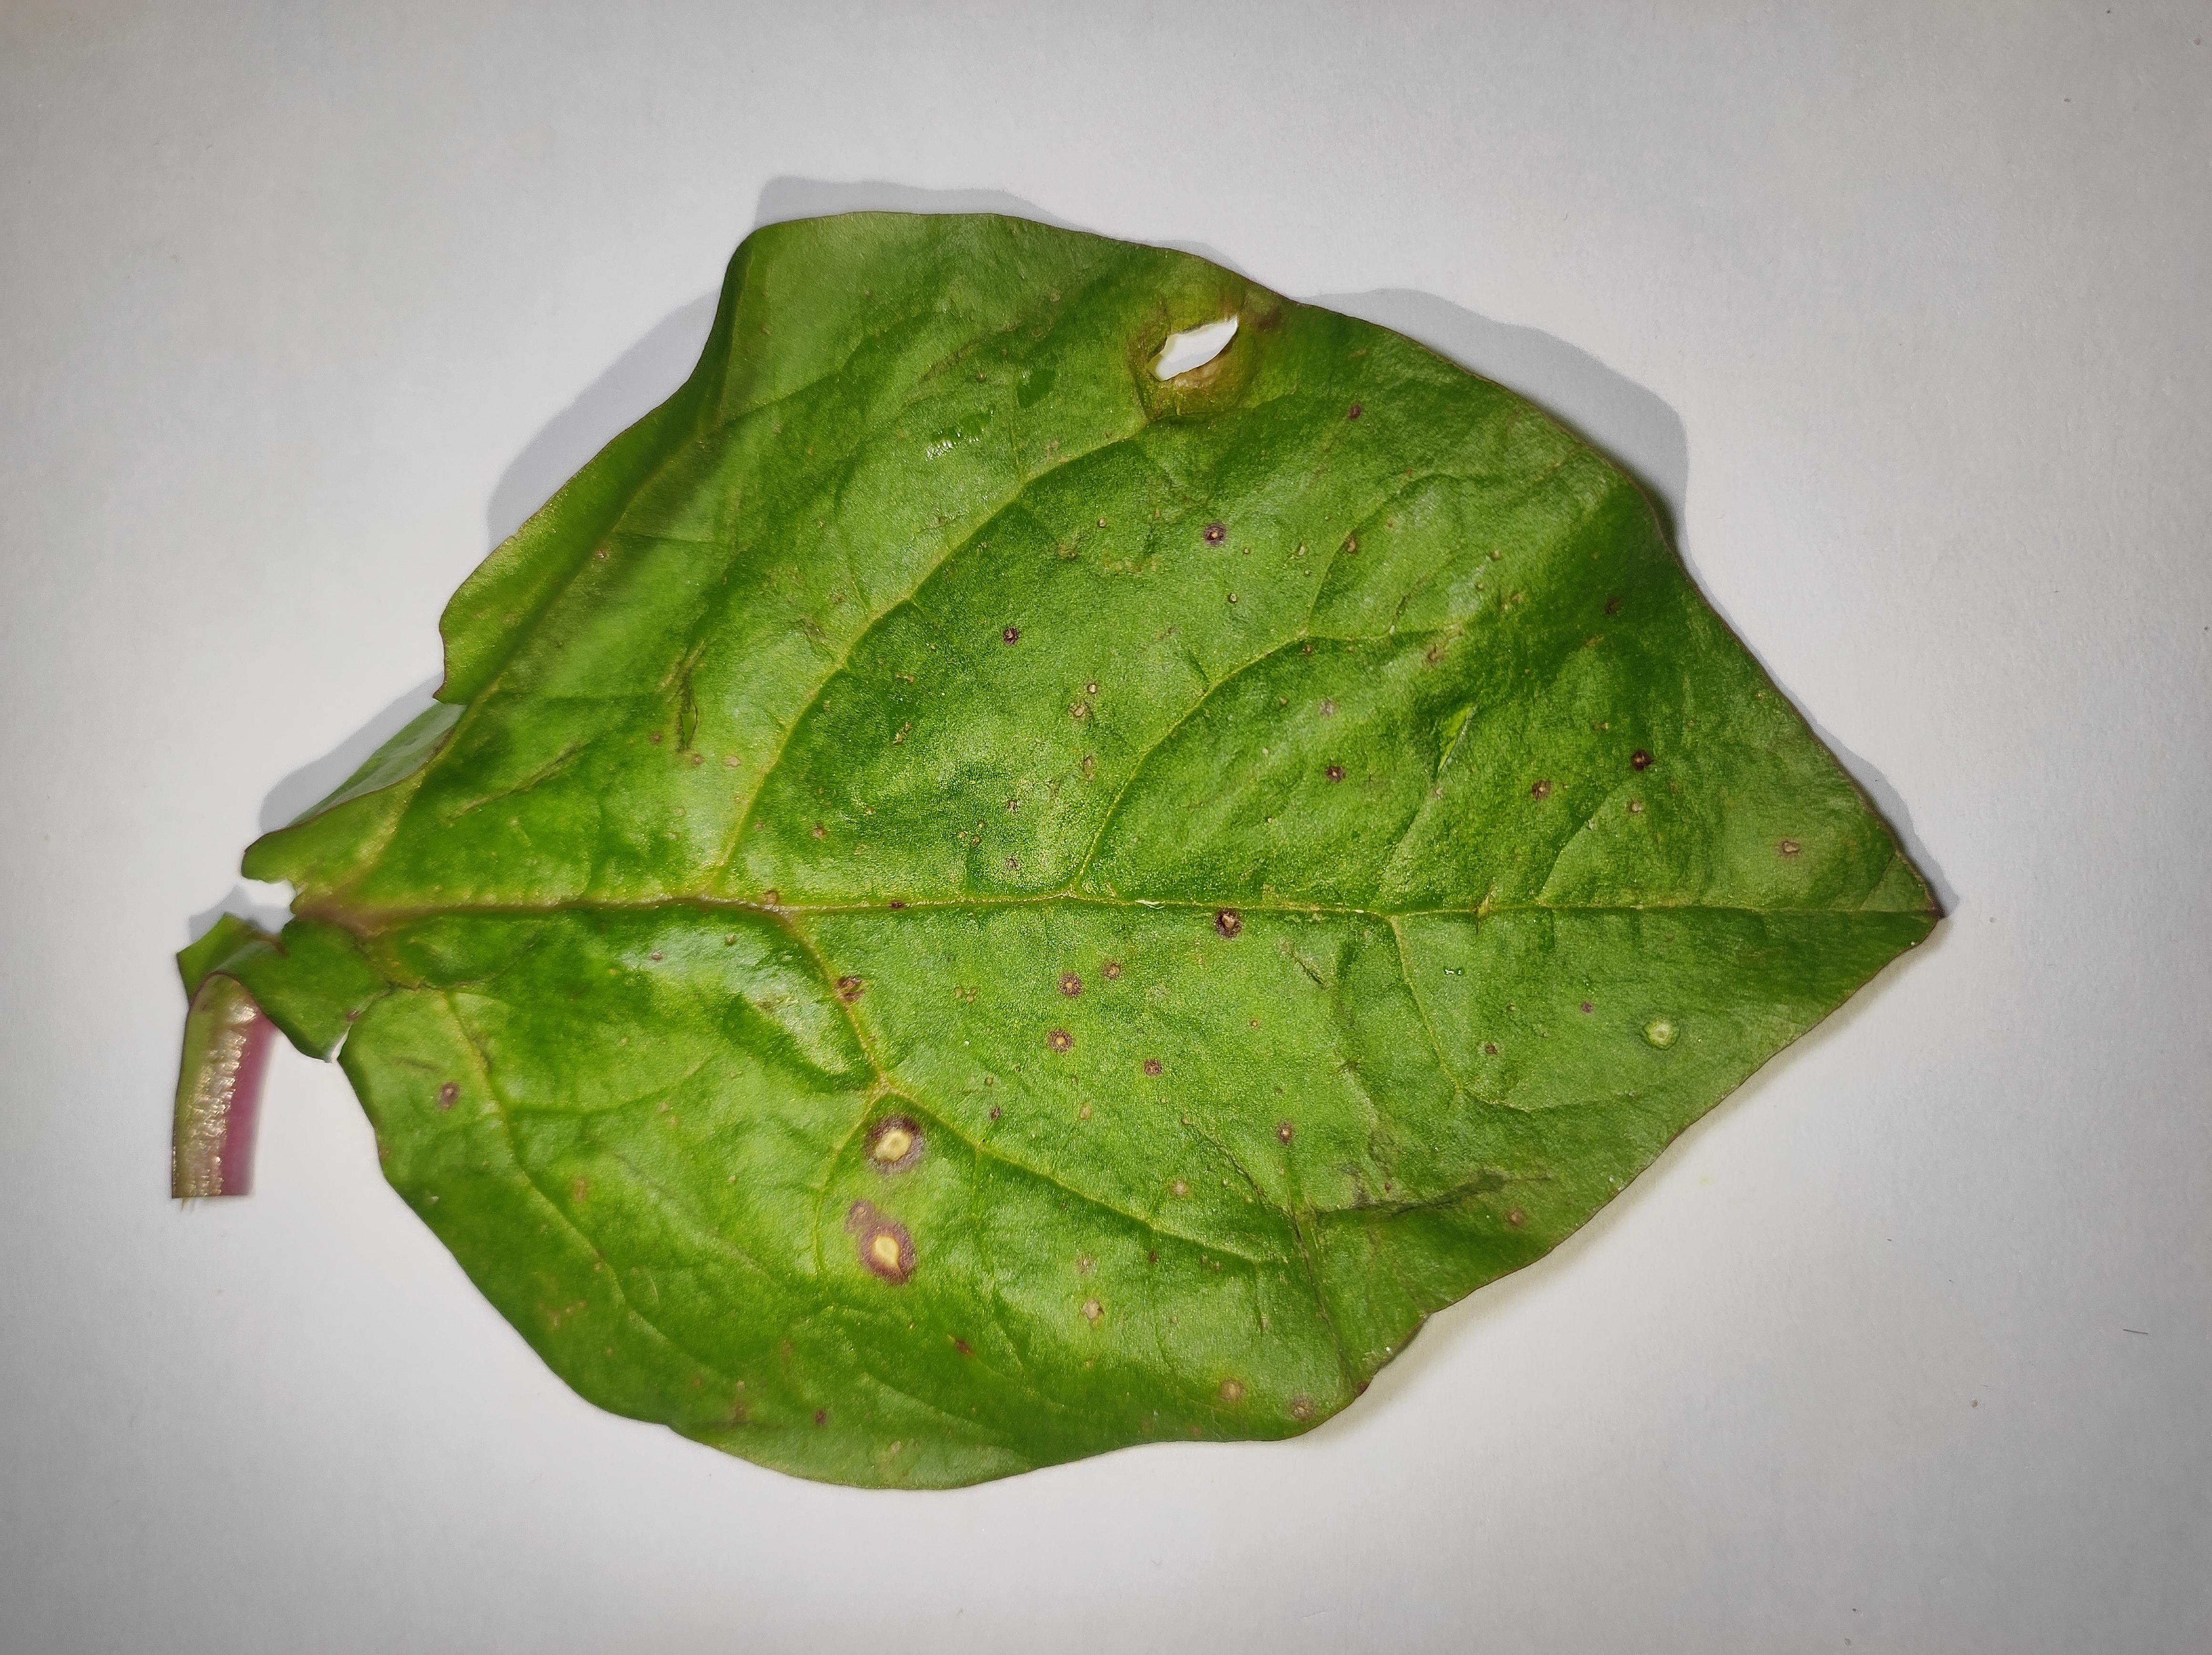
Label: anthracnose_leaf_spot